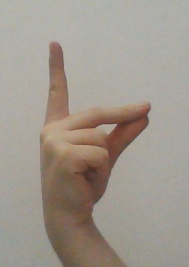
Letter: ta